Hanumangarh

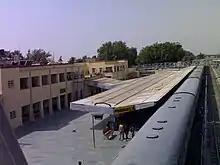
A view of railway station at Hanumangarh Junction.

Hanumangarh Junction railway station is a major railway station on Jodhpur-Bathinda line; Sadulpur, Rewari, Jaipur, Sri Ganganagar, Anupgarh, (Canaloop). Earlier both meter gauge and broad gauge lines passed through this station and now all lines passing through here have been converted to broad gauge. There is also a Diamond Railway Crossing. In 1982, the broad gauge started from Bhatinda to Suratgarh via Hanumangarh. On 1 October 2012, Hanumangarh-Sadulpur metergauge track closed and it was converted into broad gauge. 3 Hanumangarh to Sri Ganganagar passenger trains are running on the broad gauge track. This track provides smooth rail traffic between two strategically important cantonments at Jaisalmer (Rajasthan) and Udhampur (J&k) via Hanumangarh, Sri Ganganagar and Firozpur.